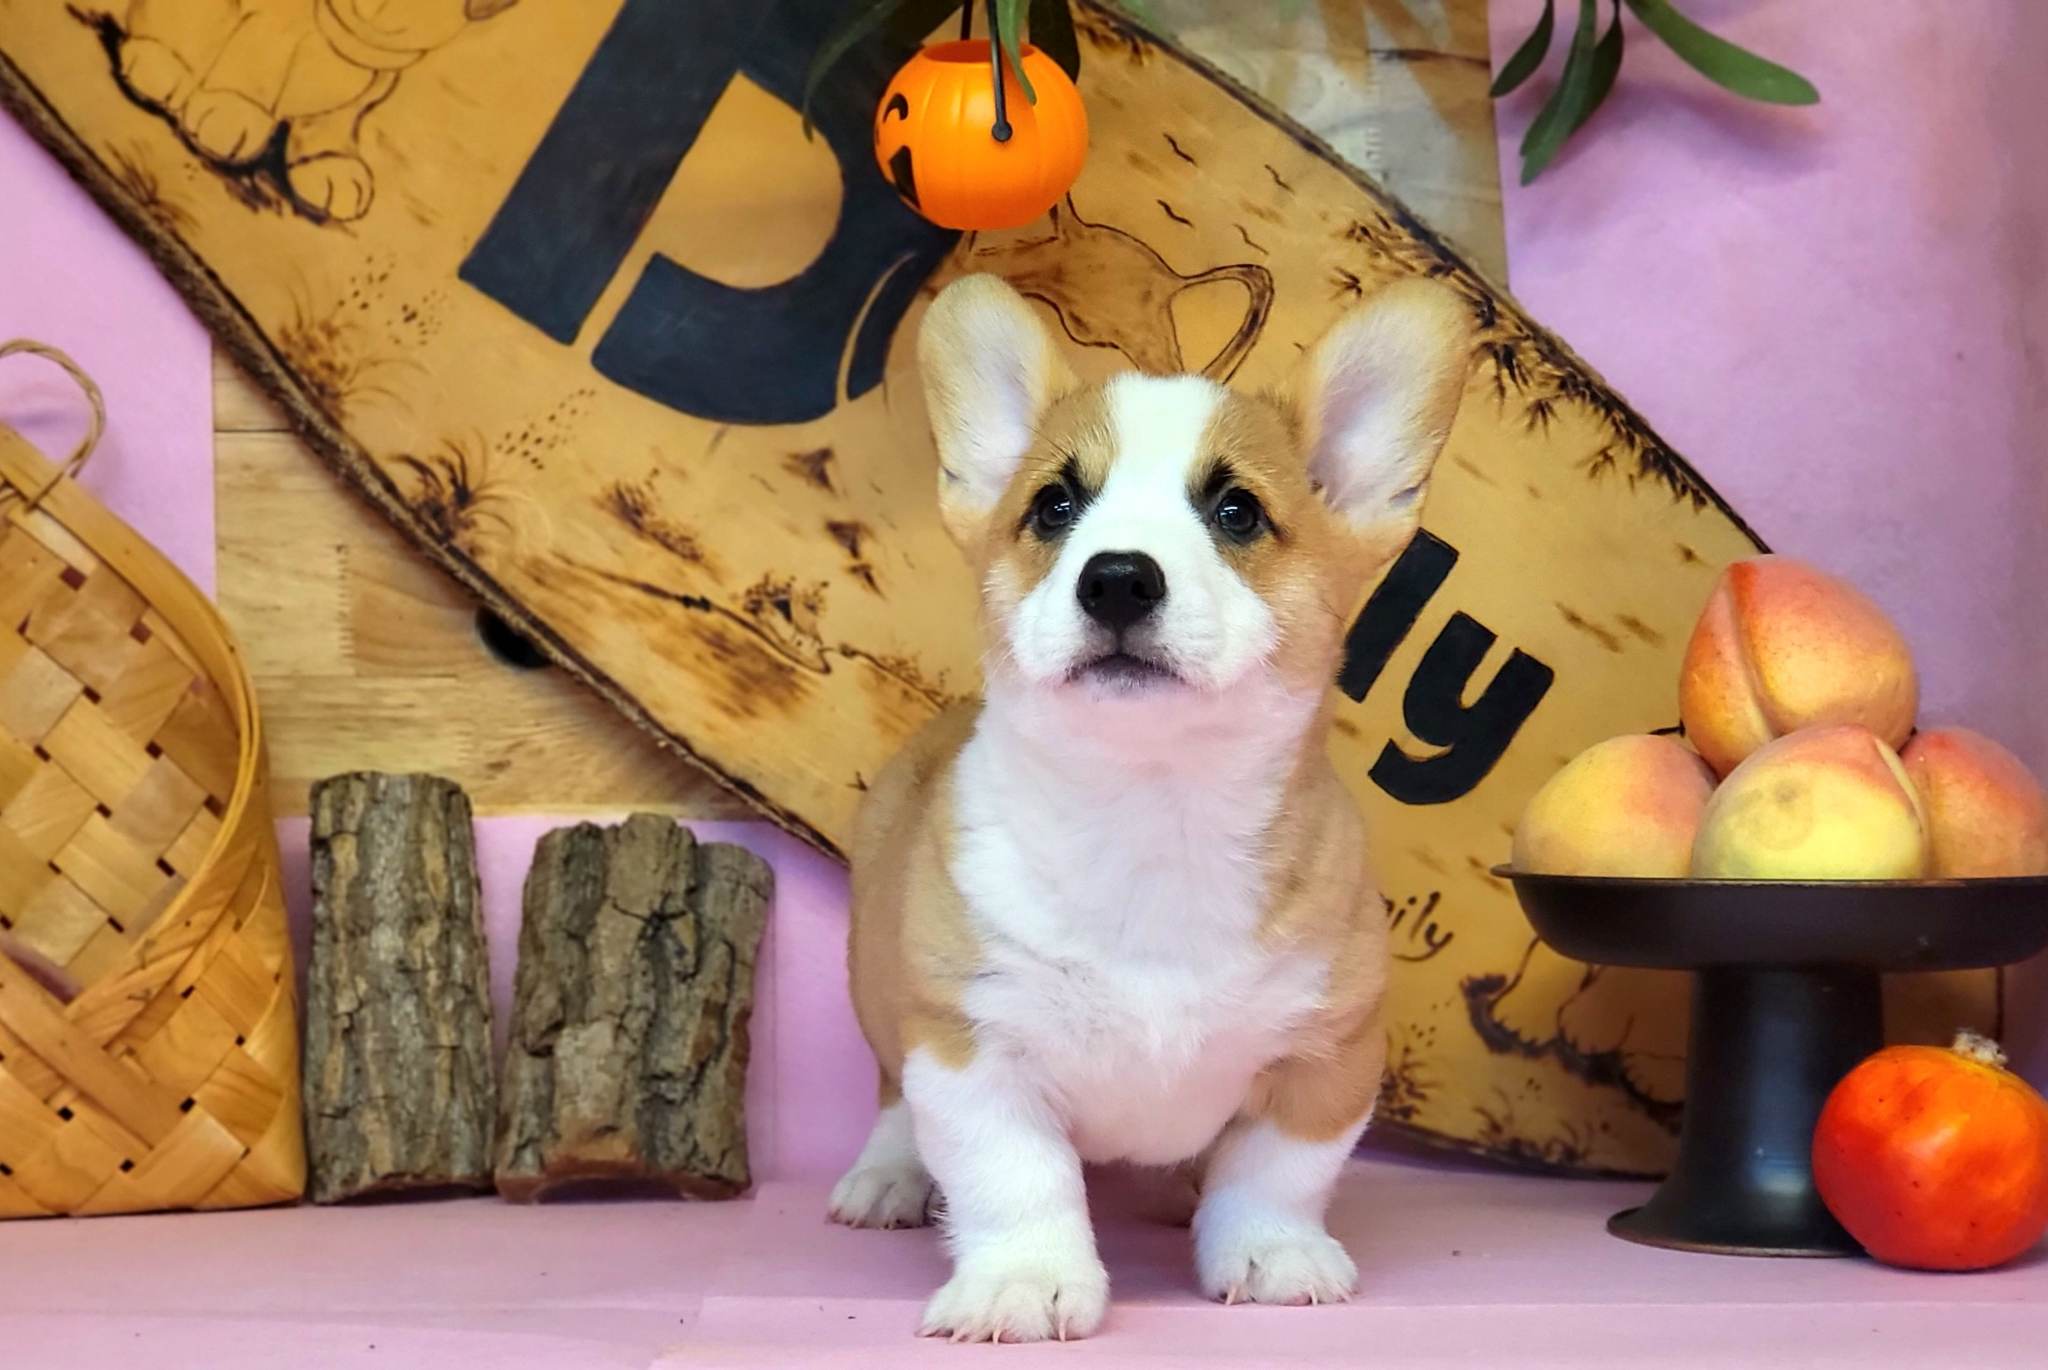
dogs, corgi, dog, carnivore, dog breed, Dog supply, companion dog, fawn, toy dog, snout, working animal, canidae, chihuahua, Pet supply, happy, paw, wood, natural foods, photo caption, whiskers, sporting group, fruit, ancient dog breeds, toy, dog toy, non sporting group, room